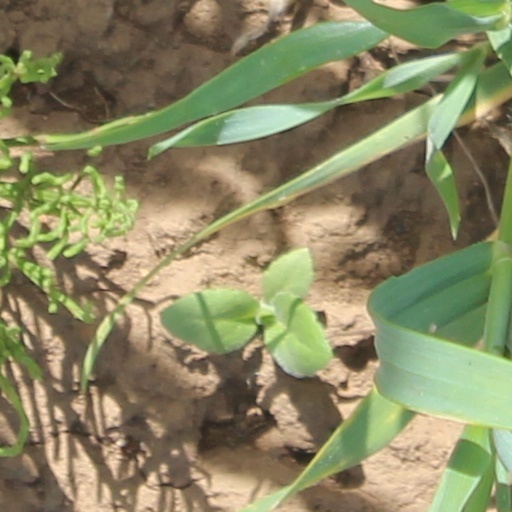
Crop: wheat